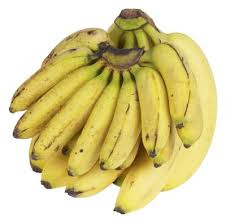
Label: Banana